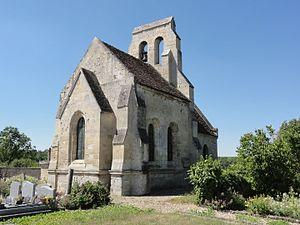
Merval (Aisne) église
Les Septvallons est une commune française située dans le département de l'Aisne, en région Hauts-de-France.
L'église Saint-Martin est une église située aux Septvallons dans la commune déléguée de Merval, en France.